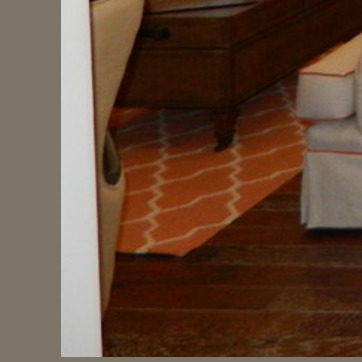
Material: carpet